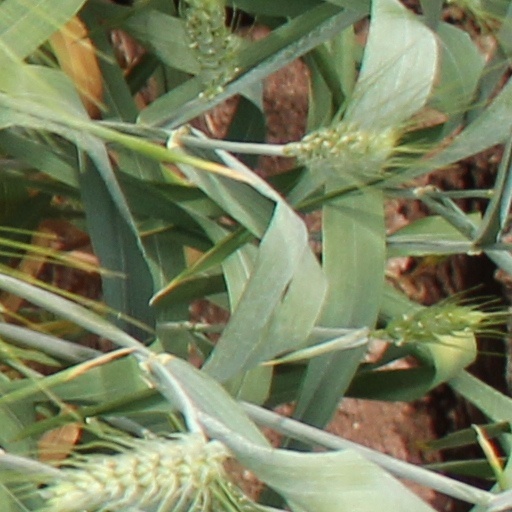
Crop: wheat